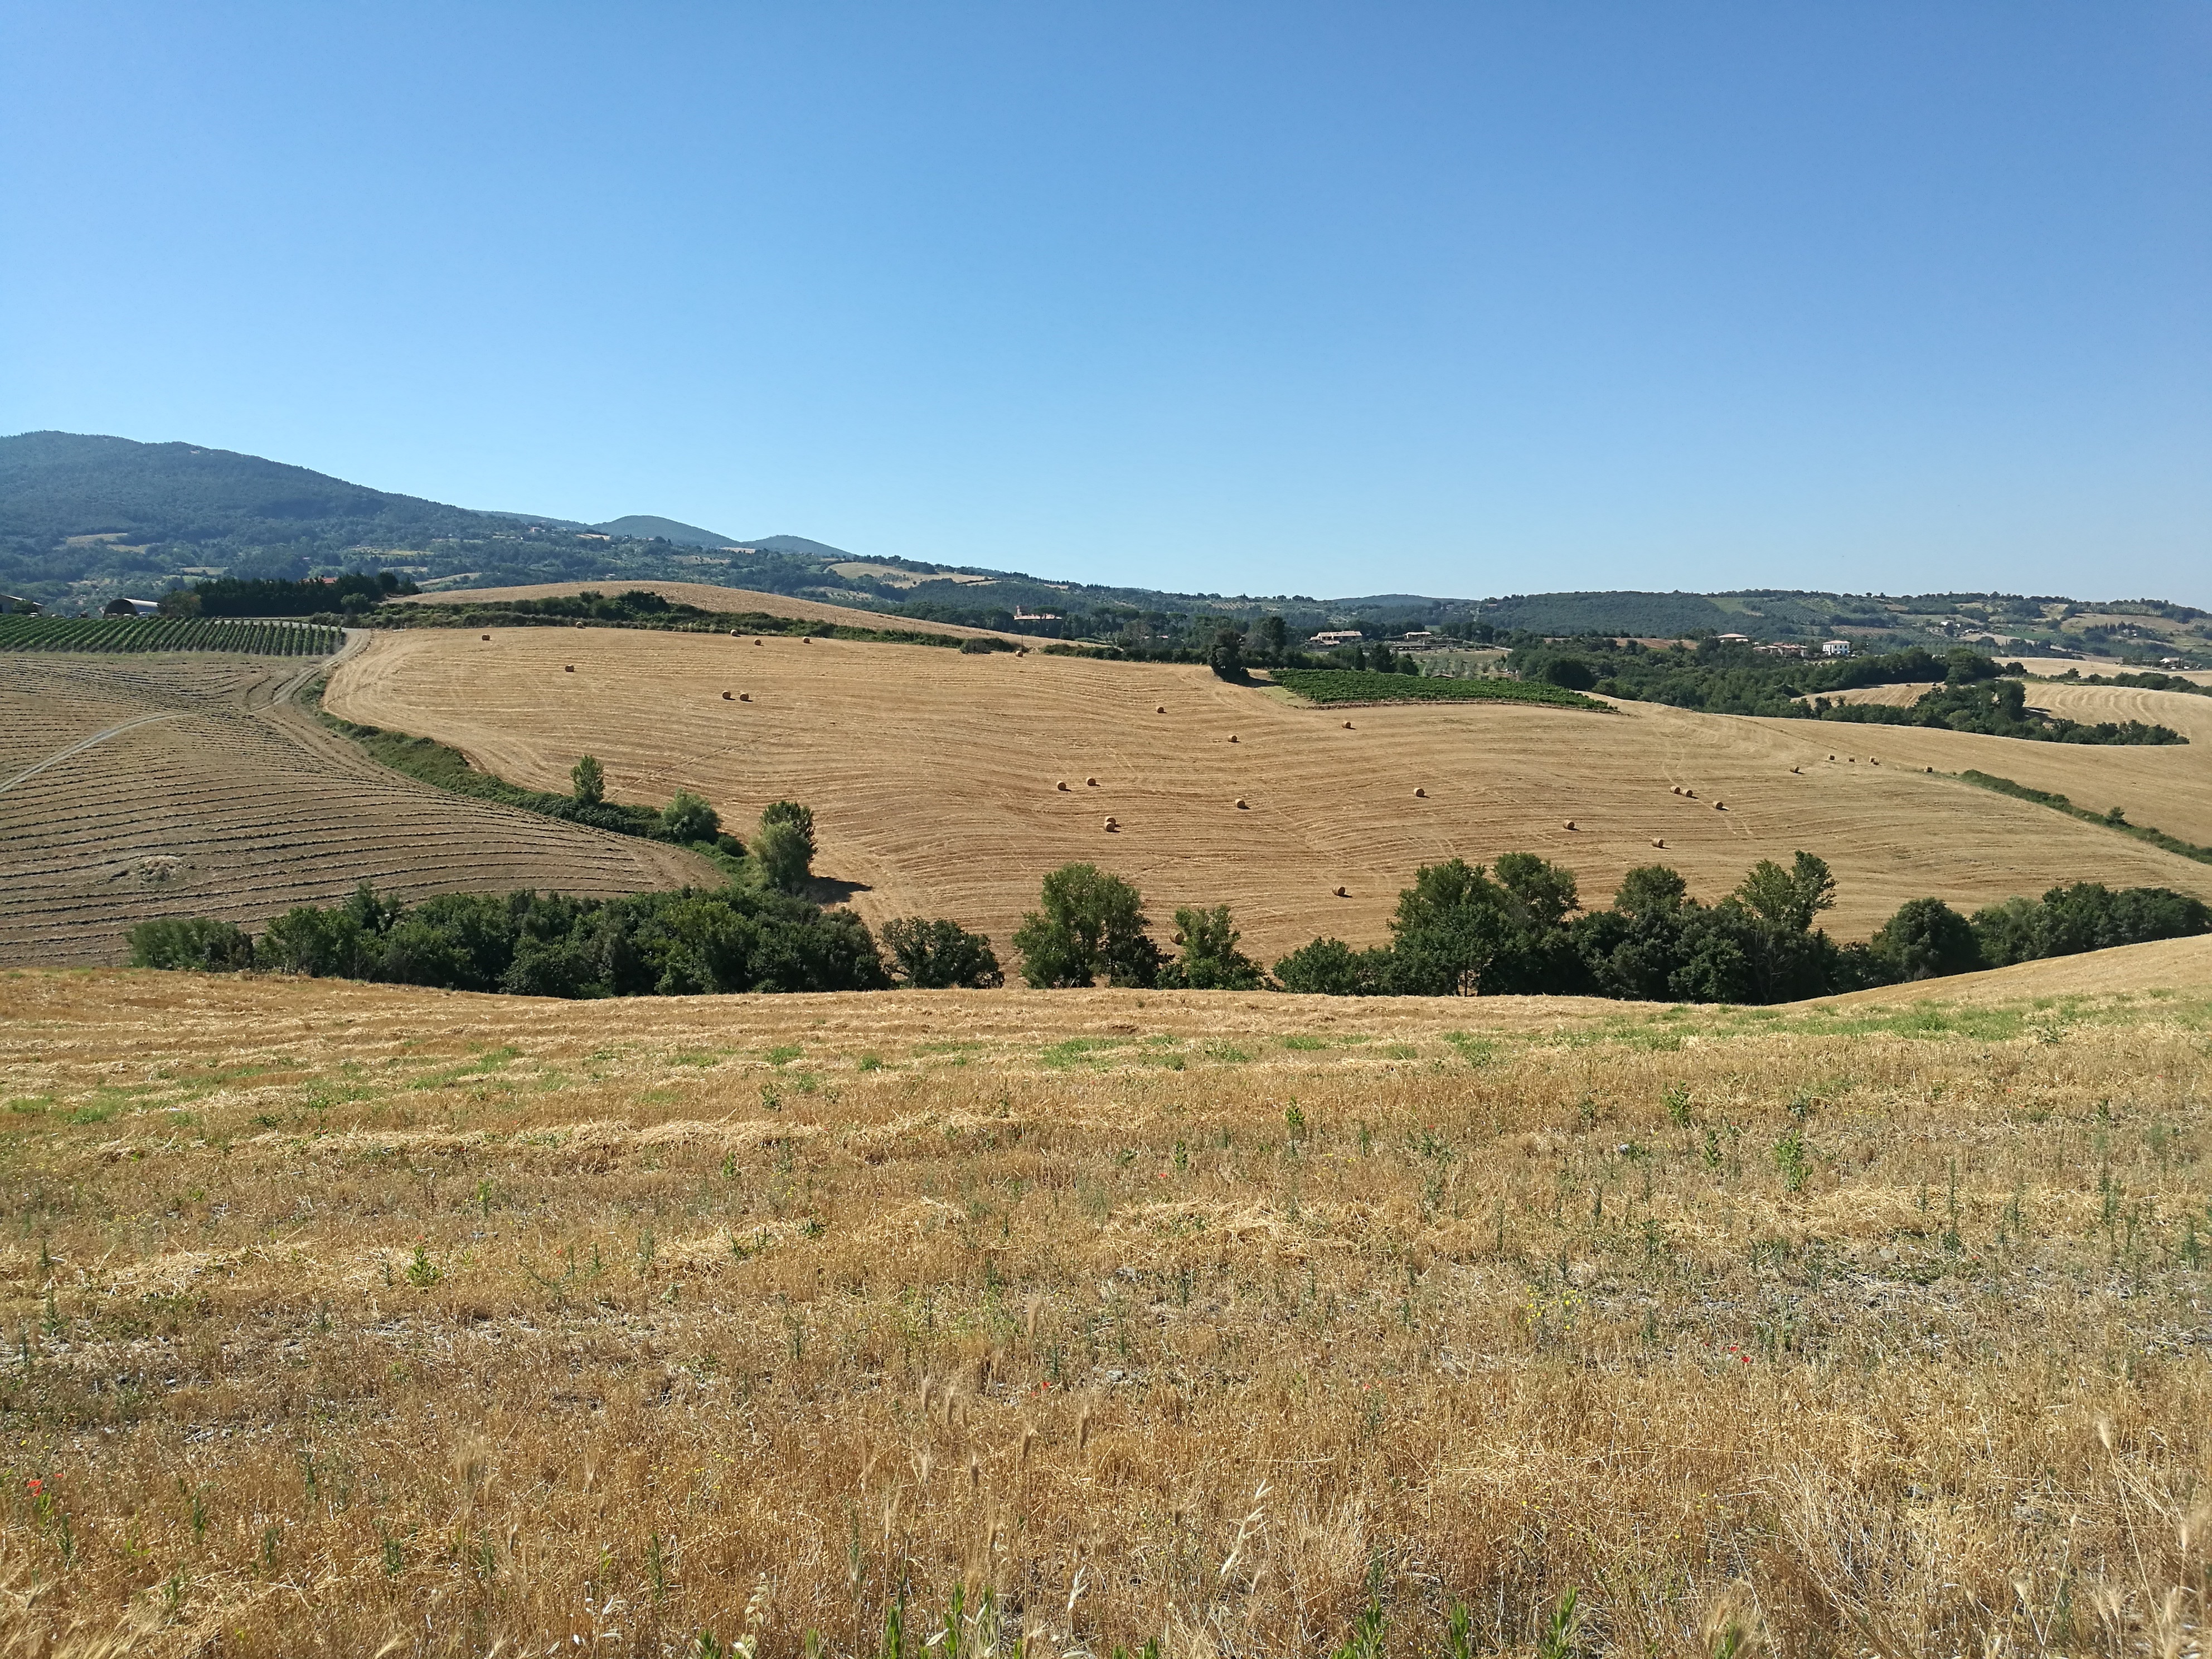
landscape, grass, wilderness, mountain, field, meadow, prairie, hill, country, pasture, tuscany, ridge, plain, geology, grassland, badlands, landscapes, plateau, fell, habitat, ecosystem, steppe, rural area, landform, natural environment, geographical feature, grass family, mountainous landforms, ecoregion